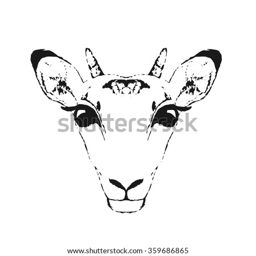
vector illustration of a head .